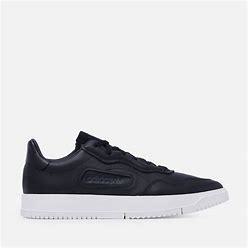
Brand: Adidas
Model: SC Premiere